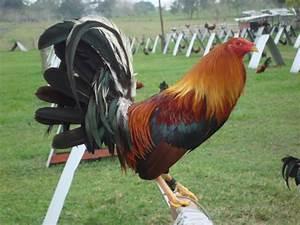
chicken